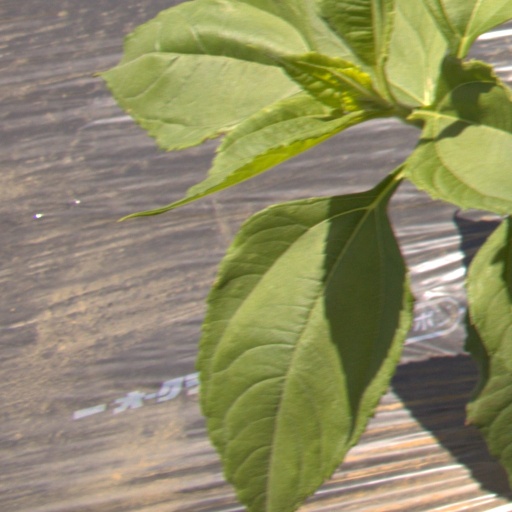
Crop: Jerusalem artichoke